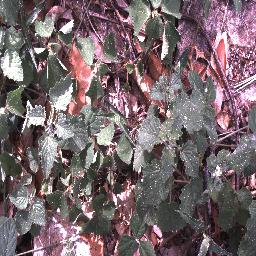
Label: negative